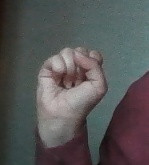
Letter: saad